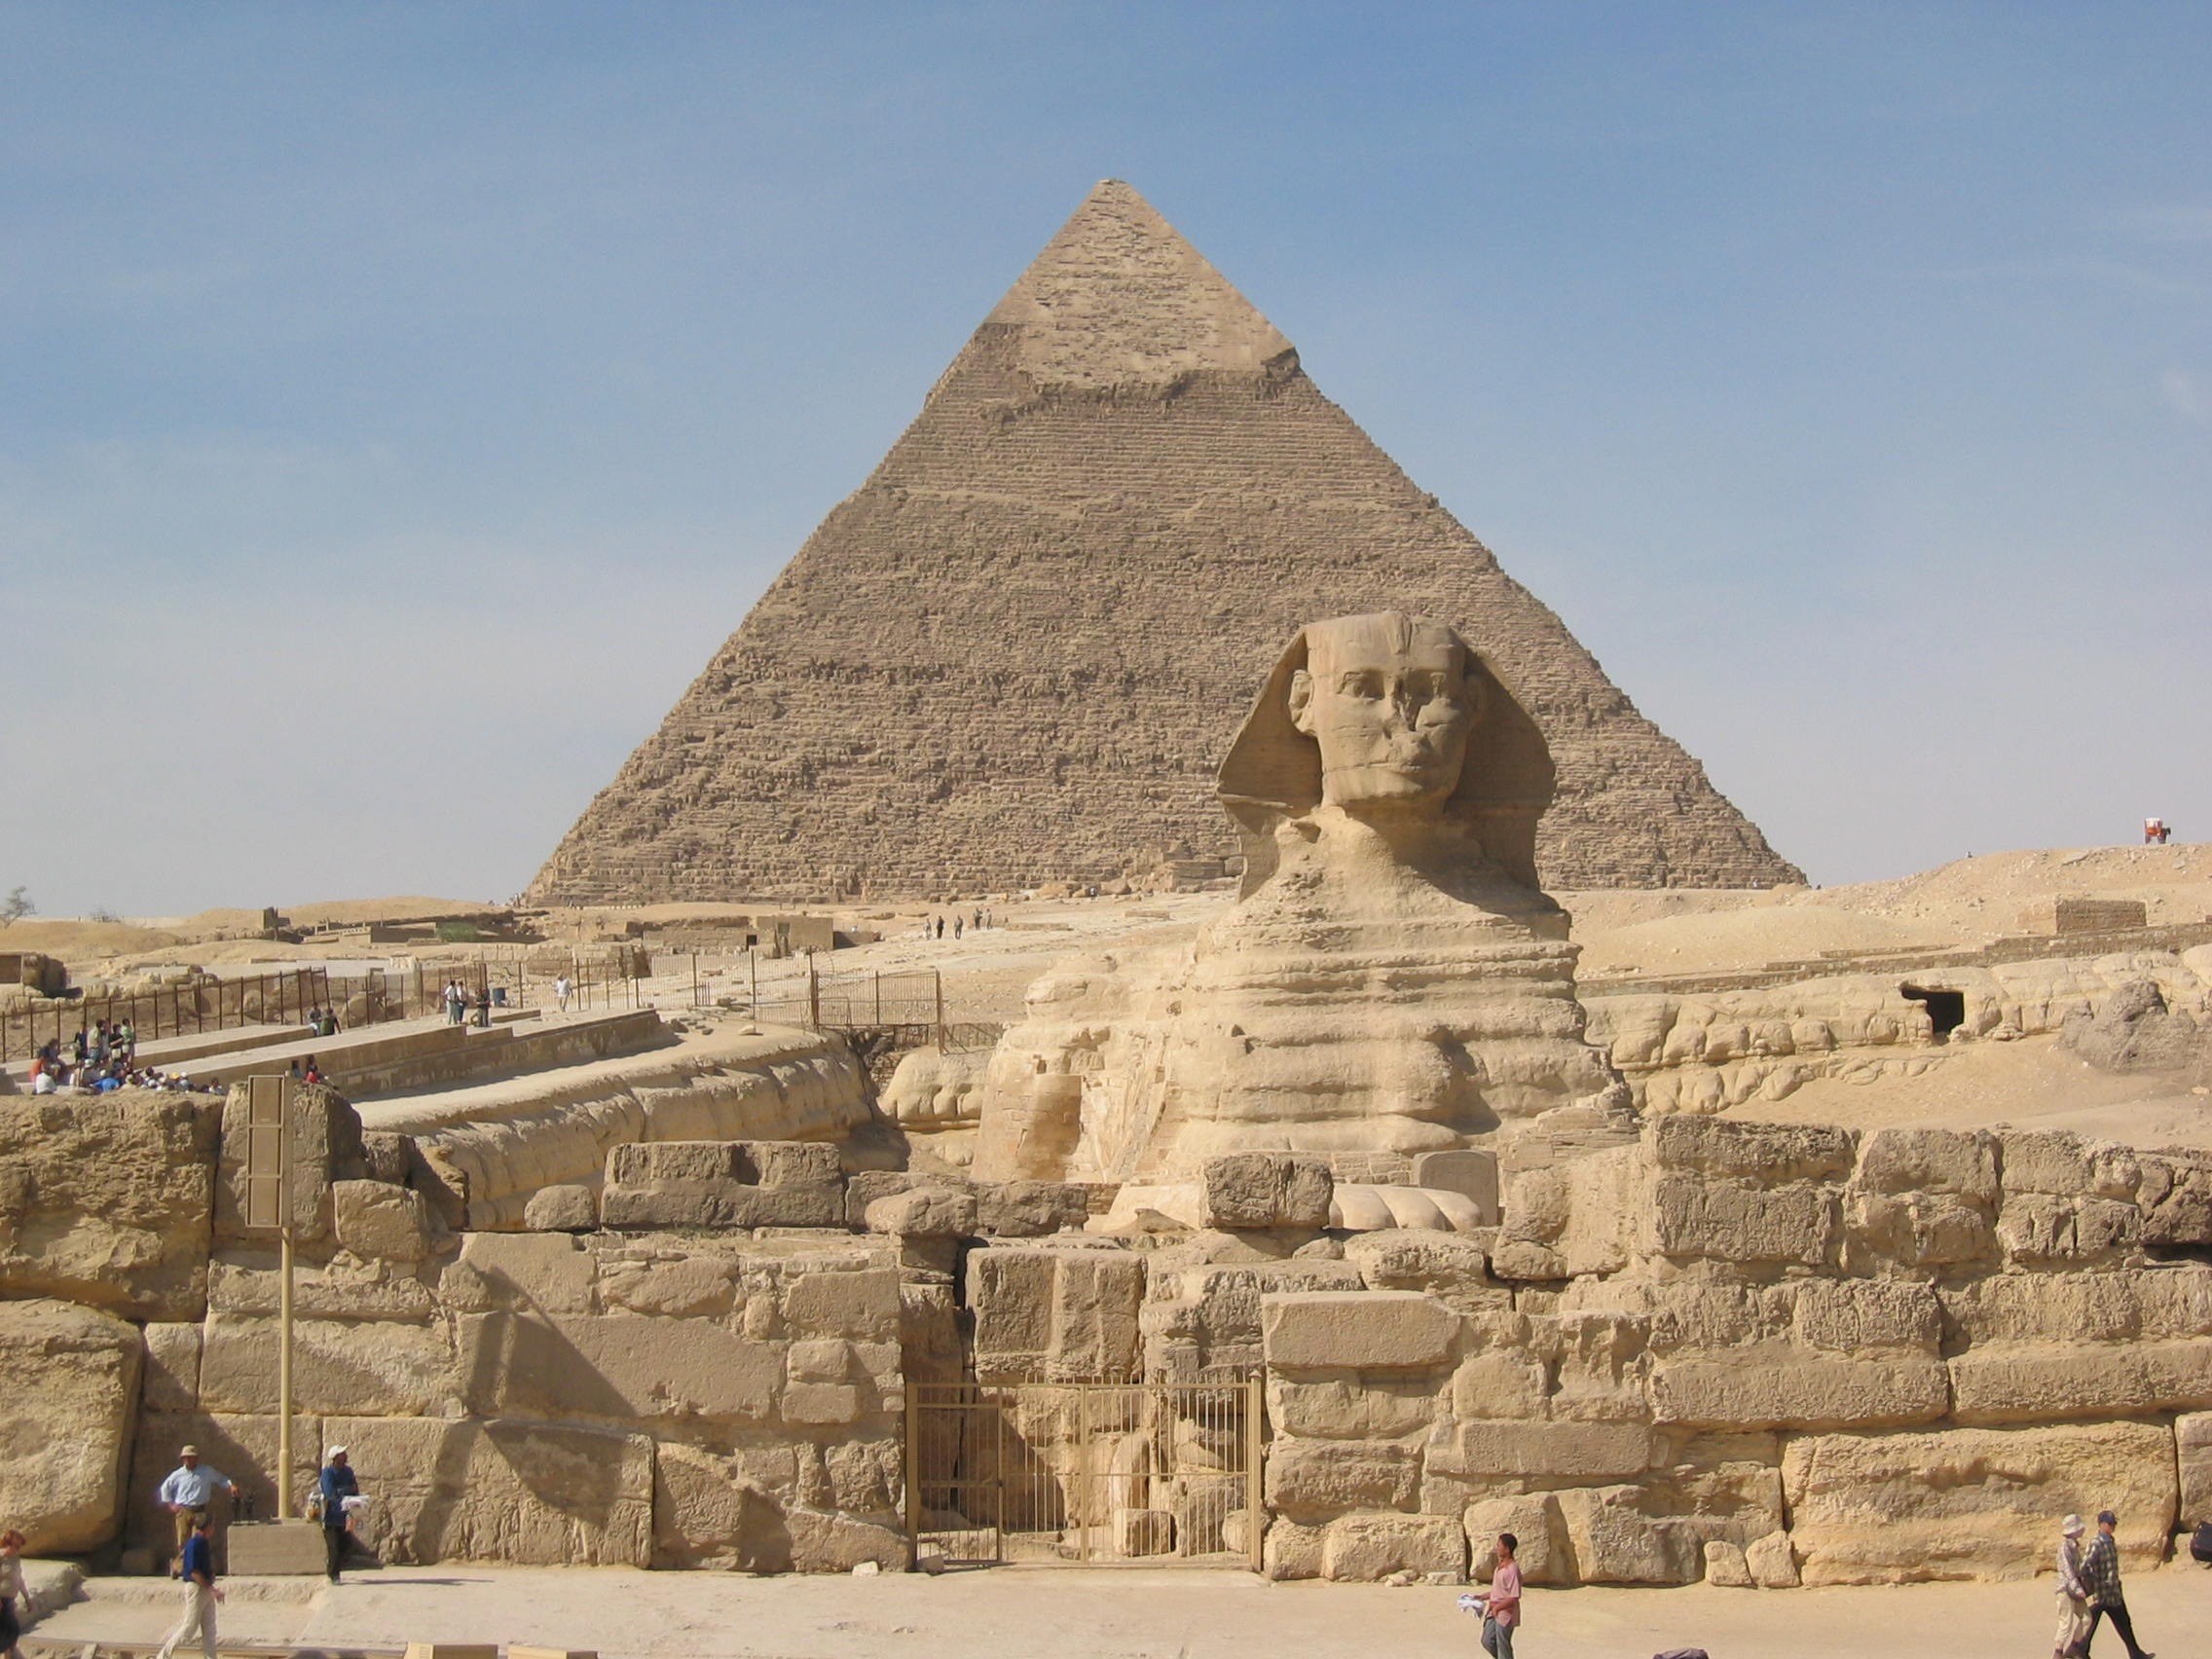
monument, vacation, travel, pyramid, holiday, landmark, cheops, temple, badlands, history, sphinx, cairo, wadi, pyramids, archaeological site, historic site, ancient history, egyptian temple, chephren